SS Ashkhabad

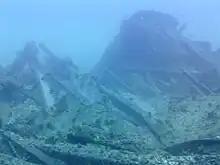
The wreck of "Ashkhabad" in August 2014

"Ashkhabad" has become a popular dive site. It lies at a depth of 55 feet off North Carolina, close to the shoals which are an hour boat ride from the Beaufort inlet. Because it was blown up twice, the ship is very broken up, but the boilers, condensor and some ribs of the ship can still be seen. Deck plates and twisted beams are scattered around the soft, sandy bottom.